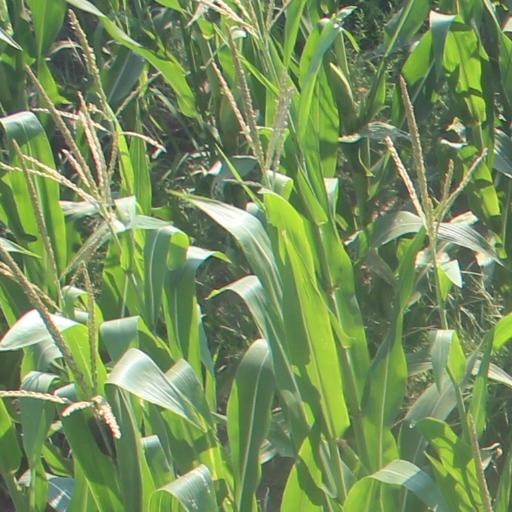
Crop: maize; corn